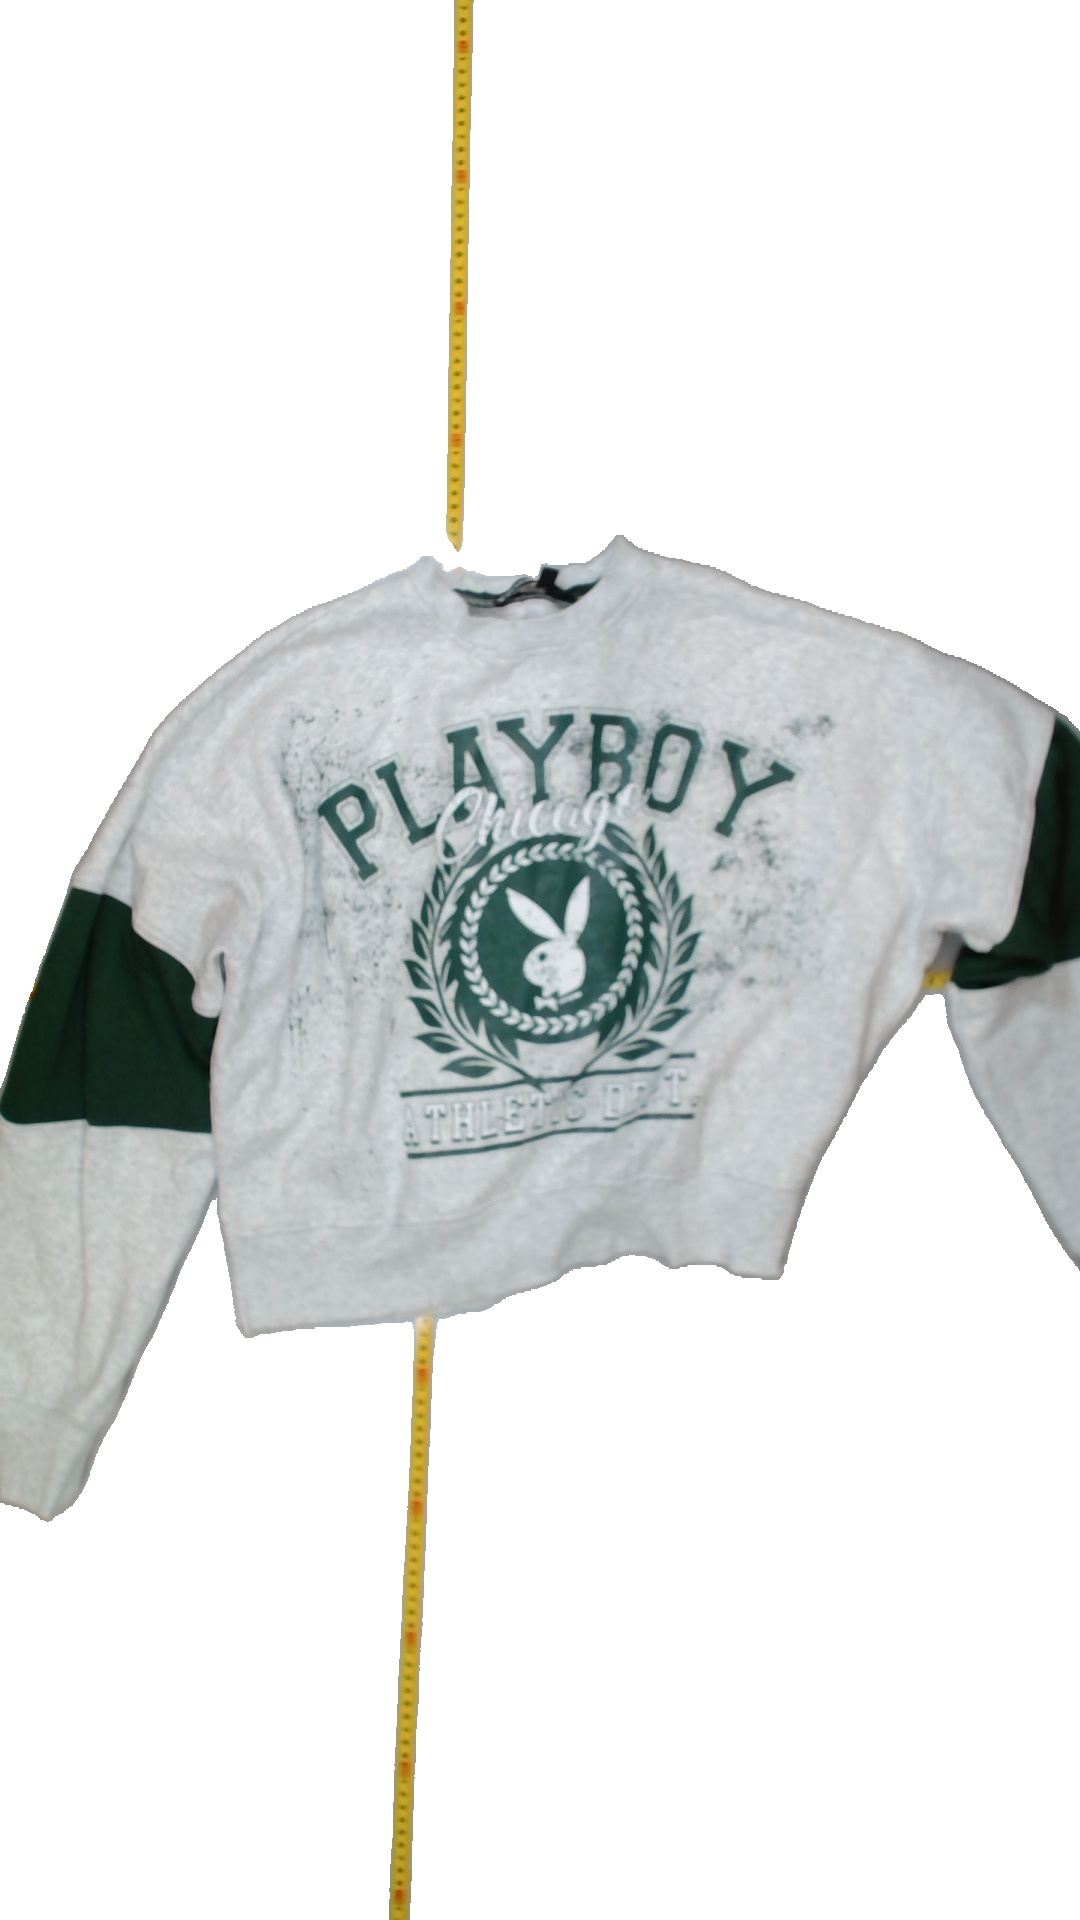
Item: Sweater (Ladies)
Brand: Not Applicable
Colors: Green, Grey
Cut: C-collar
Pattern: Logo print
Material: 100% cotton
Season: All
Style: No trend
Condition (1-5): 5
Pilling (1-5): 5
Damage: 0
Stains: No
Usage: Reuse
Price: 50-100